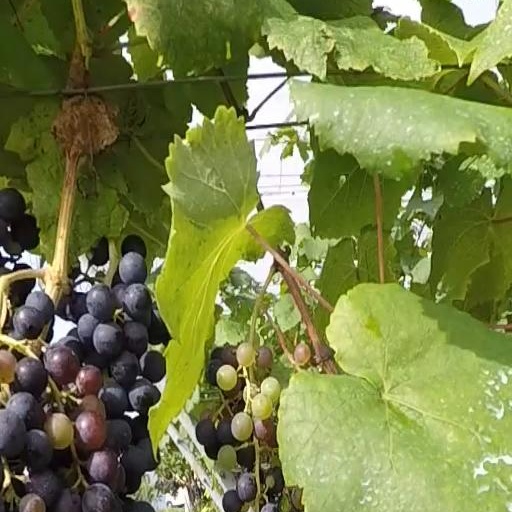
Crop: grape